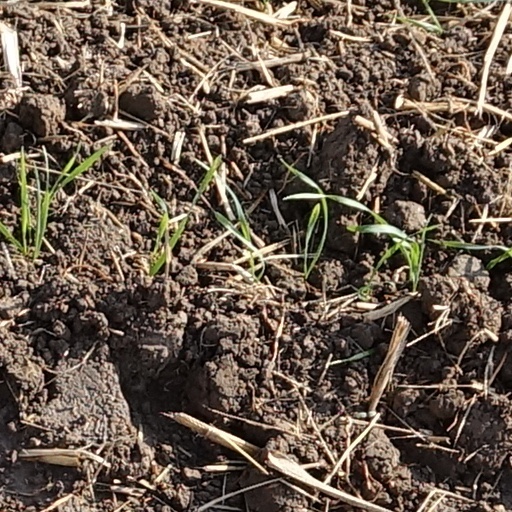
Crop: wheat